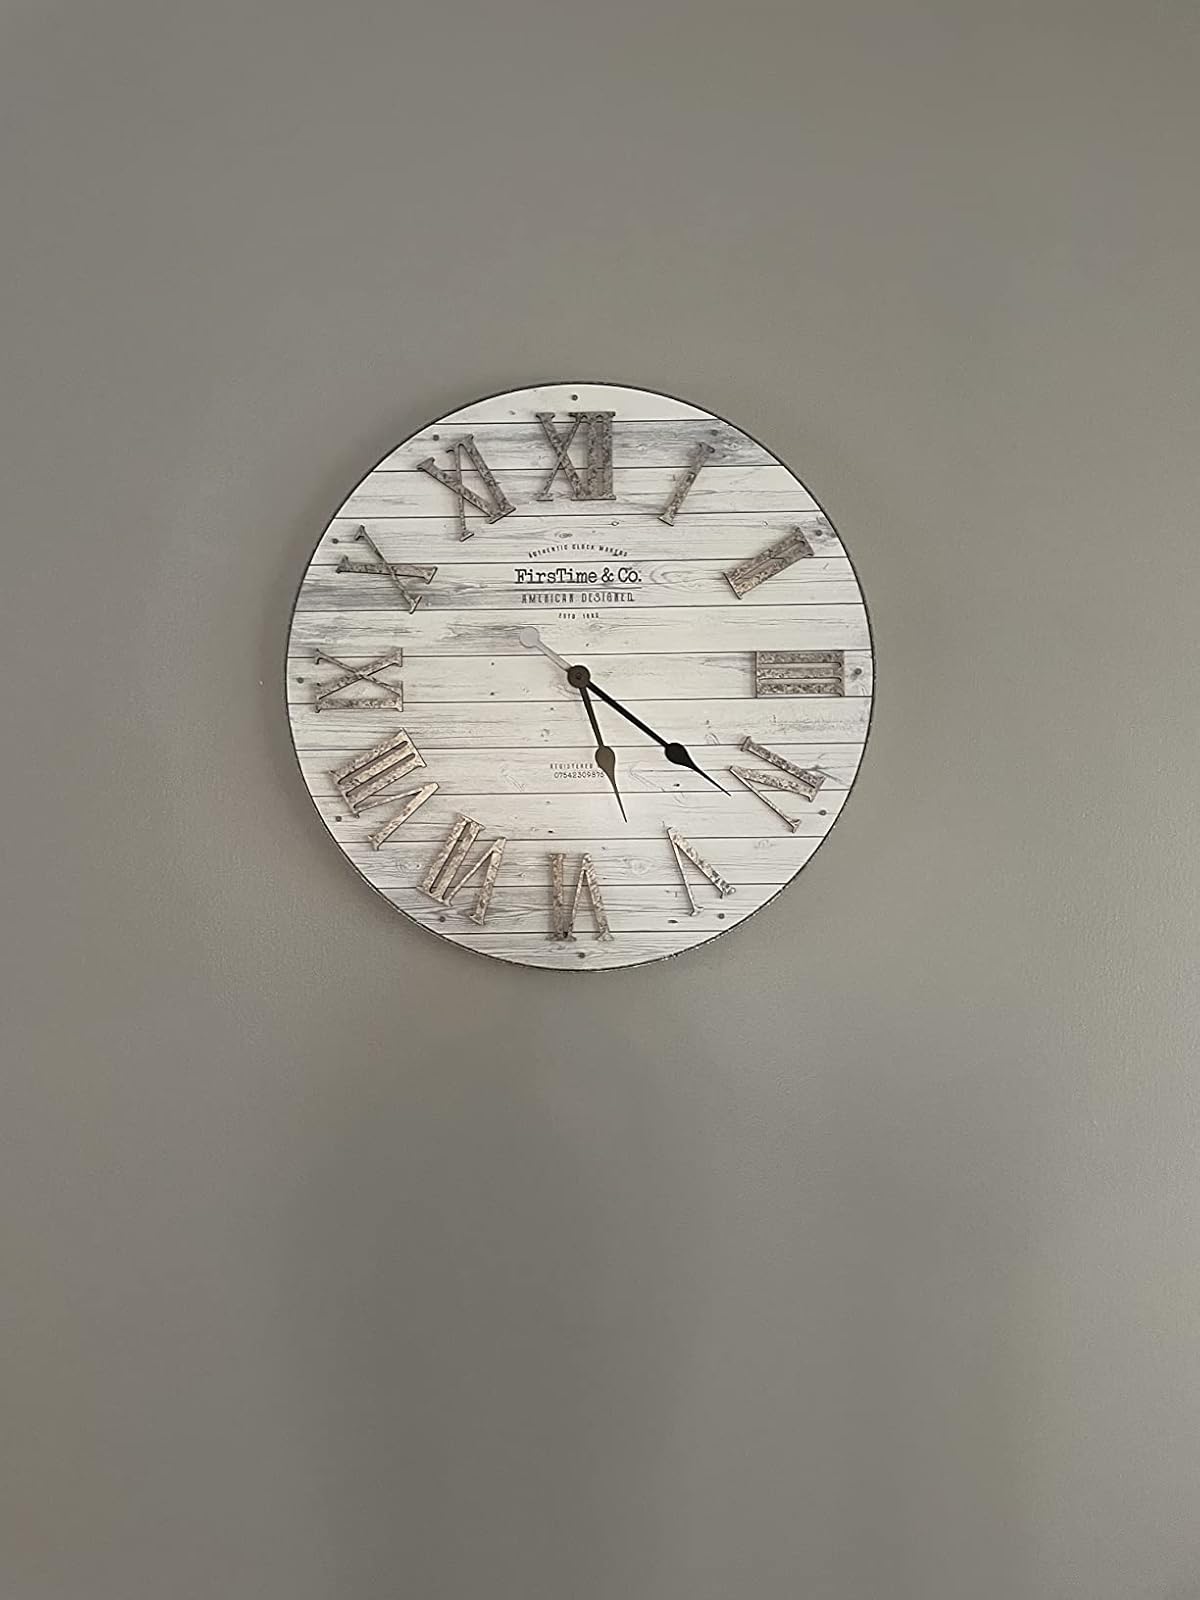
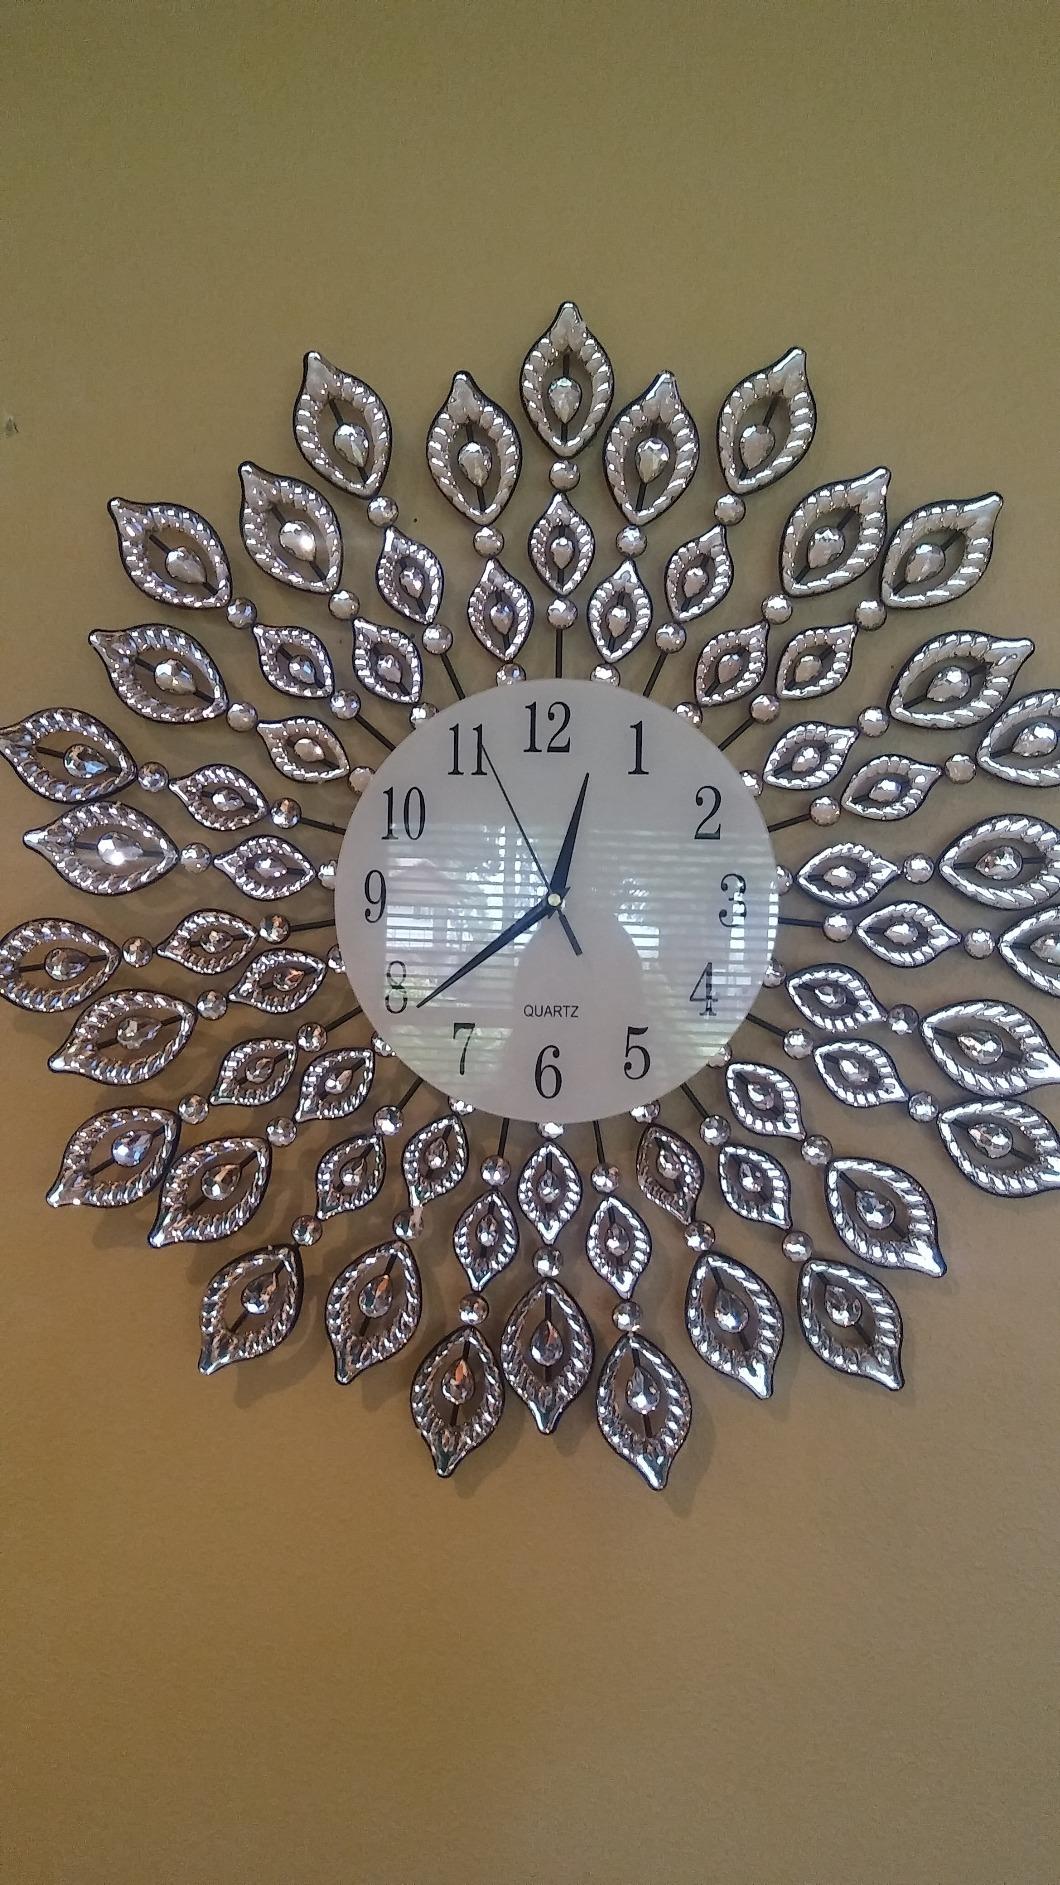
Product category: clock
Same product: no